1989 California medfly attack

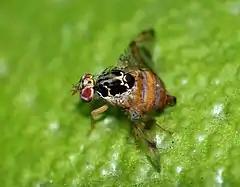
A female Mediterranean fruit fly ("Ceratitis capitata")

In 1989, a sudden invasion of Mediterranean fruit flies ("Ceratitis capitata", "medflies") appeared in California and began devastating crops. Scientists were puzzled and said that the sudden appearance of the insects "defies logic", and some speculated "biological terrorists" were responsible. Analysis suggested that an outside hand played a role in the dense infestation.